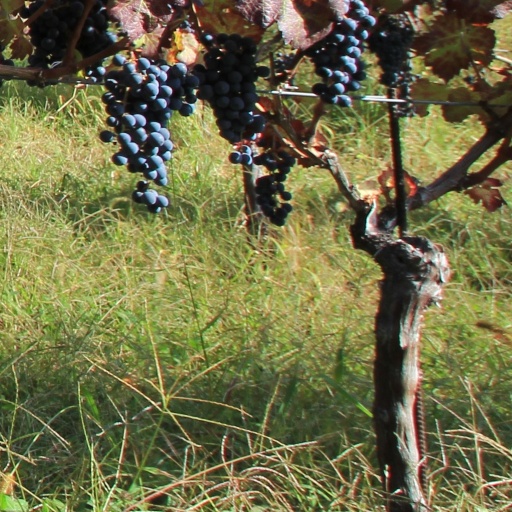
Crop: grape